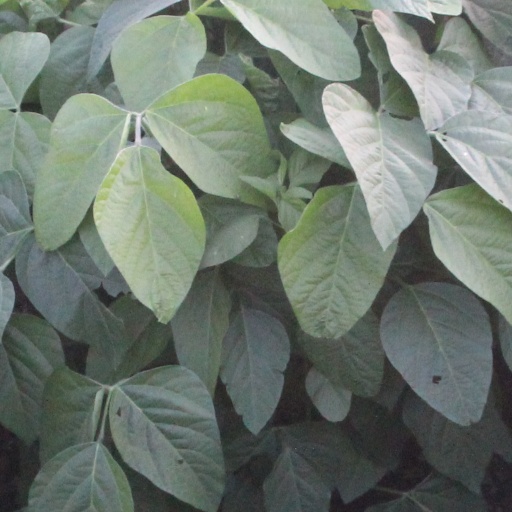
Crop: soybean